Java

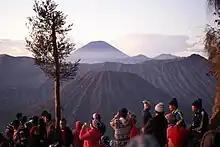
Mount Bromo in Malang, East Java

Java lies between Sumatra to the west and Bali to the east. Borneo lies to the north, and Christmas Island is to the south. It is the world's 13th largest island. Java is surrounded by the Java Sea to the north, the Sunda Strait to the west, the Indian Ocean to the south and Bali Strait and Madura Strait in the east.